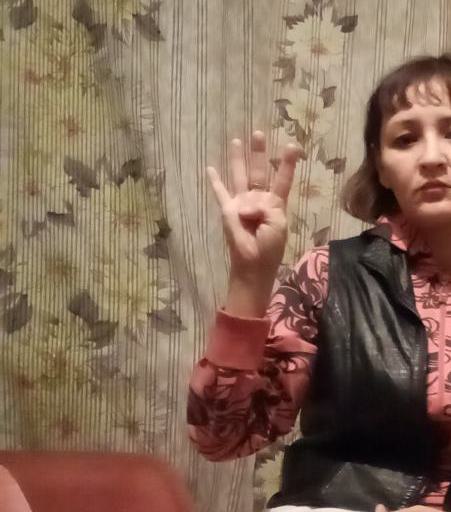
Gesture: four